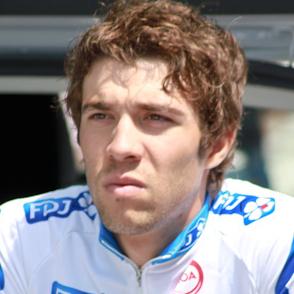
Age: 20